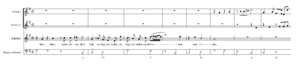
Herr, wenn ich nur dich hab, en français Seigneur, si je te possède, toi seul est une chaconne vocale, l'une des œuvres sur ostinato les plus connues de Dietrich Buxtehude. L'ostinato de six notes sur trois mesures est un tétracorde descendant, réitéré vingt-quatre fois, sur lequel les versets 25-26 du psaume 73 sont chantés avec ferveur, avant un Alleluia conclusif.